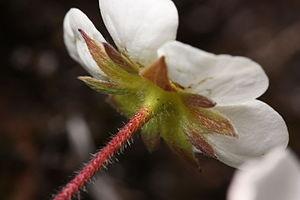
Les Rosaceae sont une famille botanique qui réunit environ 3 370 espèces réparties en plus d'une centaine de genres.